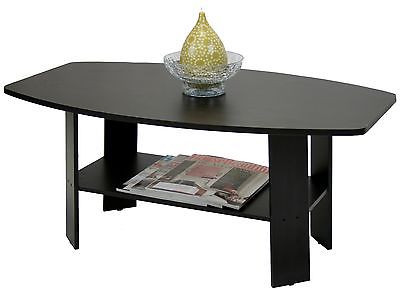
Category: table